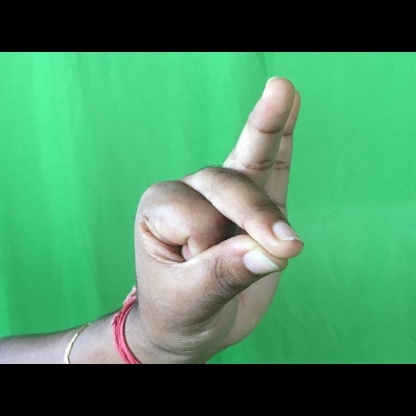
Mudra: Bramaram